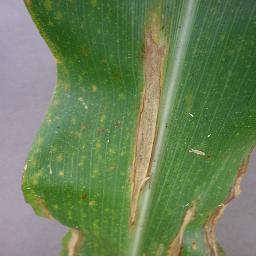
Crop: corn
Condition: (maize)_northern_blight